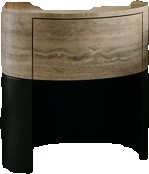
Surface category: cabinetry